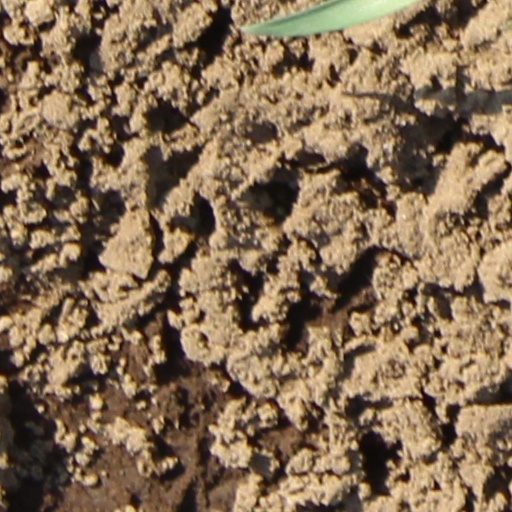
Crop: wheat